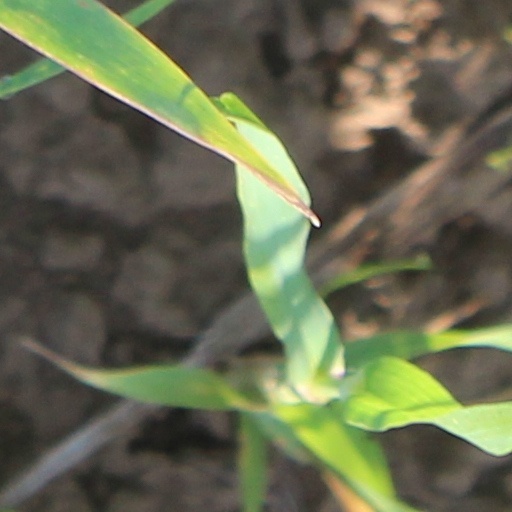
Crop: wheat